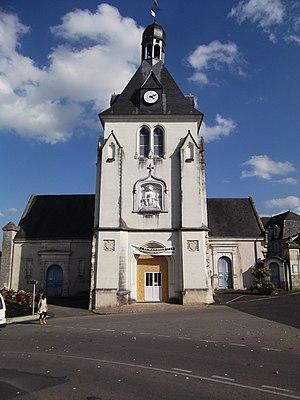
Cet article recense les monuments historiques en Loire-Atlantique, en France, répertoriés sur la base Mérimée.
L'église Saint-Pierre est une église située à Ancenis-Saint-Géréon, en France.
La liste des églises de la Loire-Atlantique recense de la manière la plus complète possible les églises, cathédrales et basiliques situées dans le département français de la Loire-Atlantique.